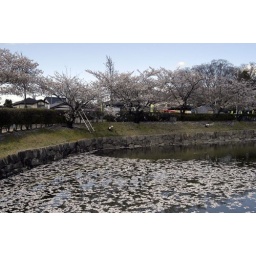
cherry blossom on the surface of the lake in the grounds of Matsumoto-jo castle